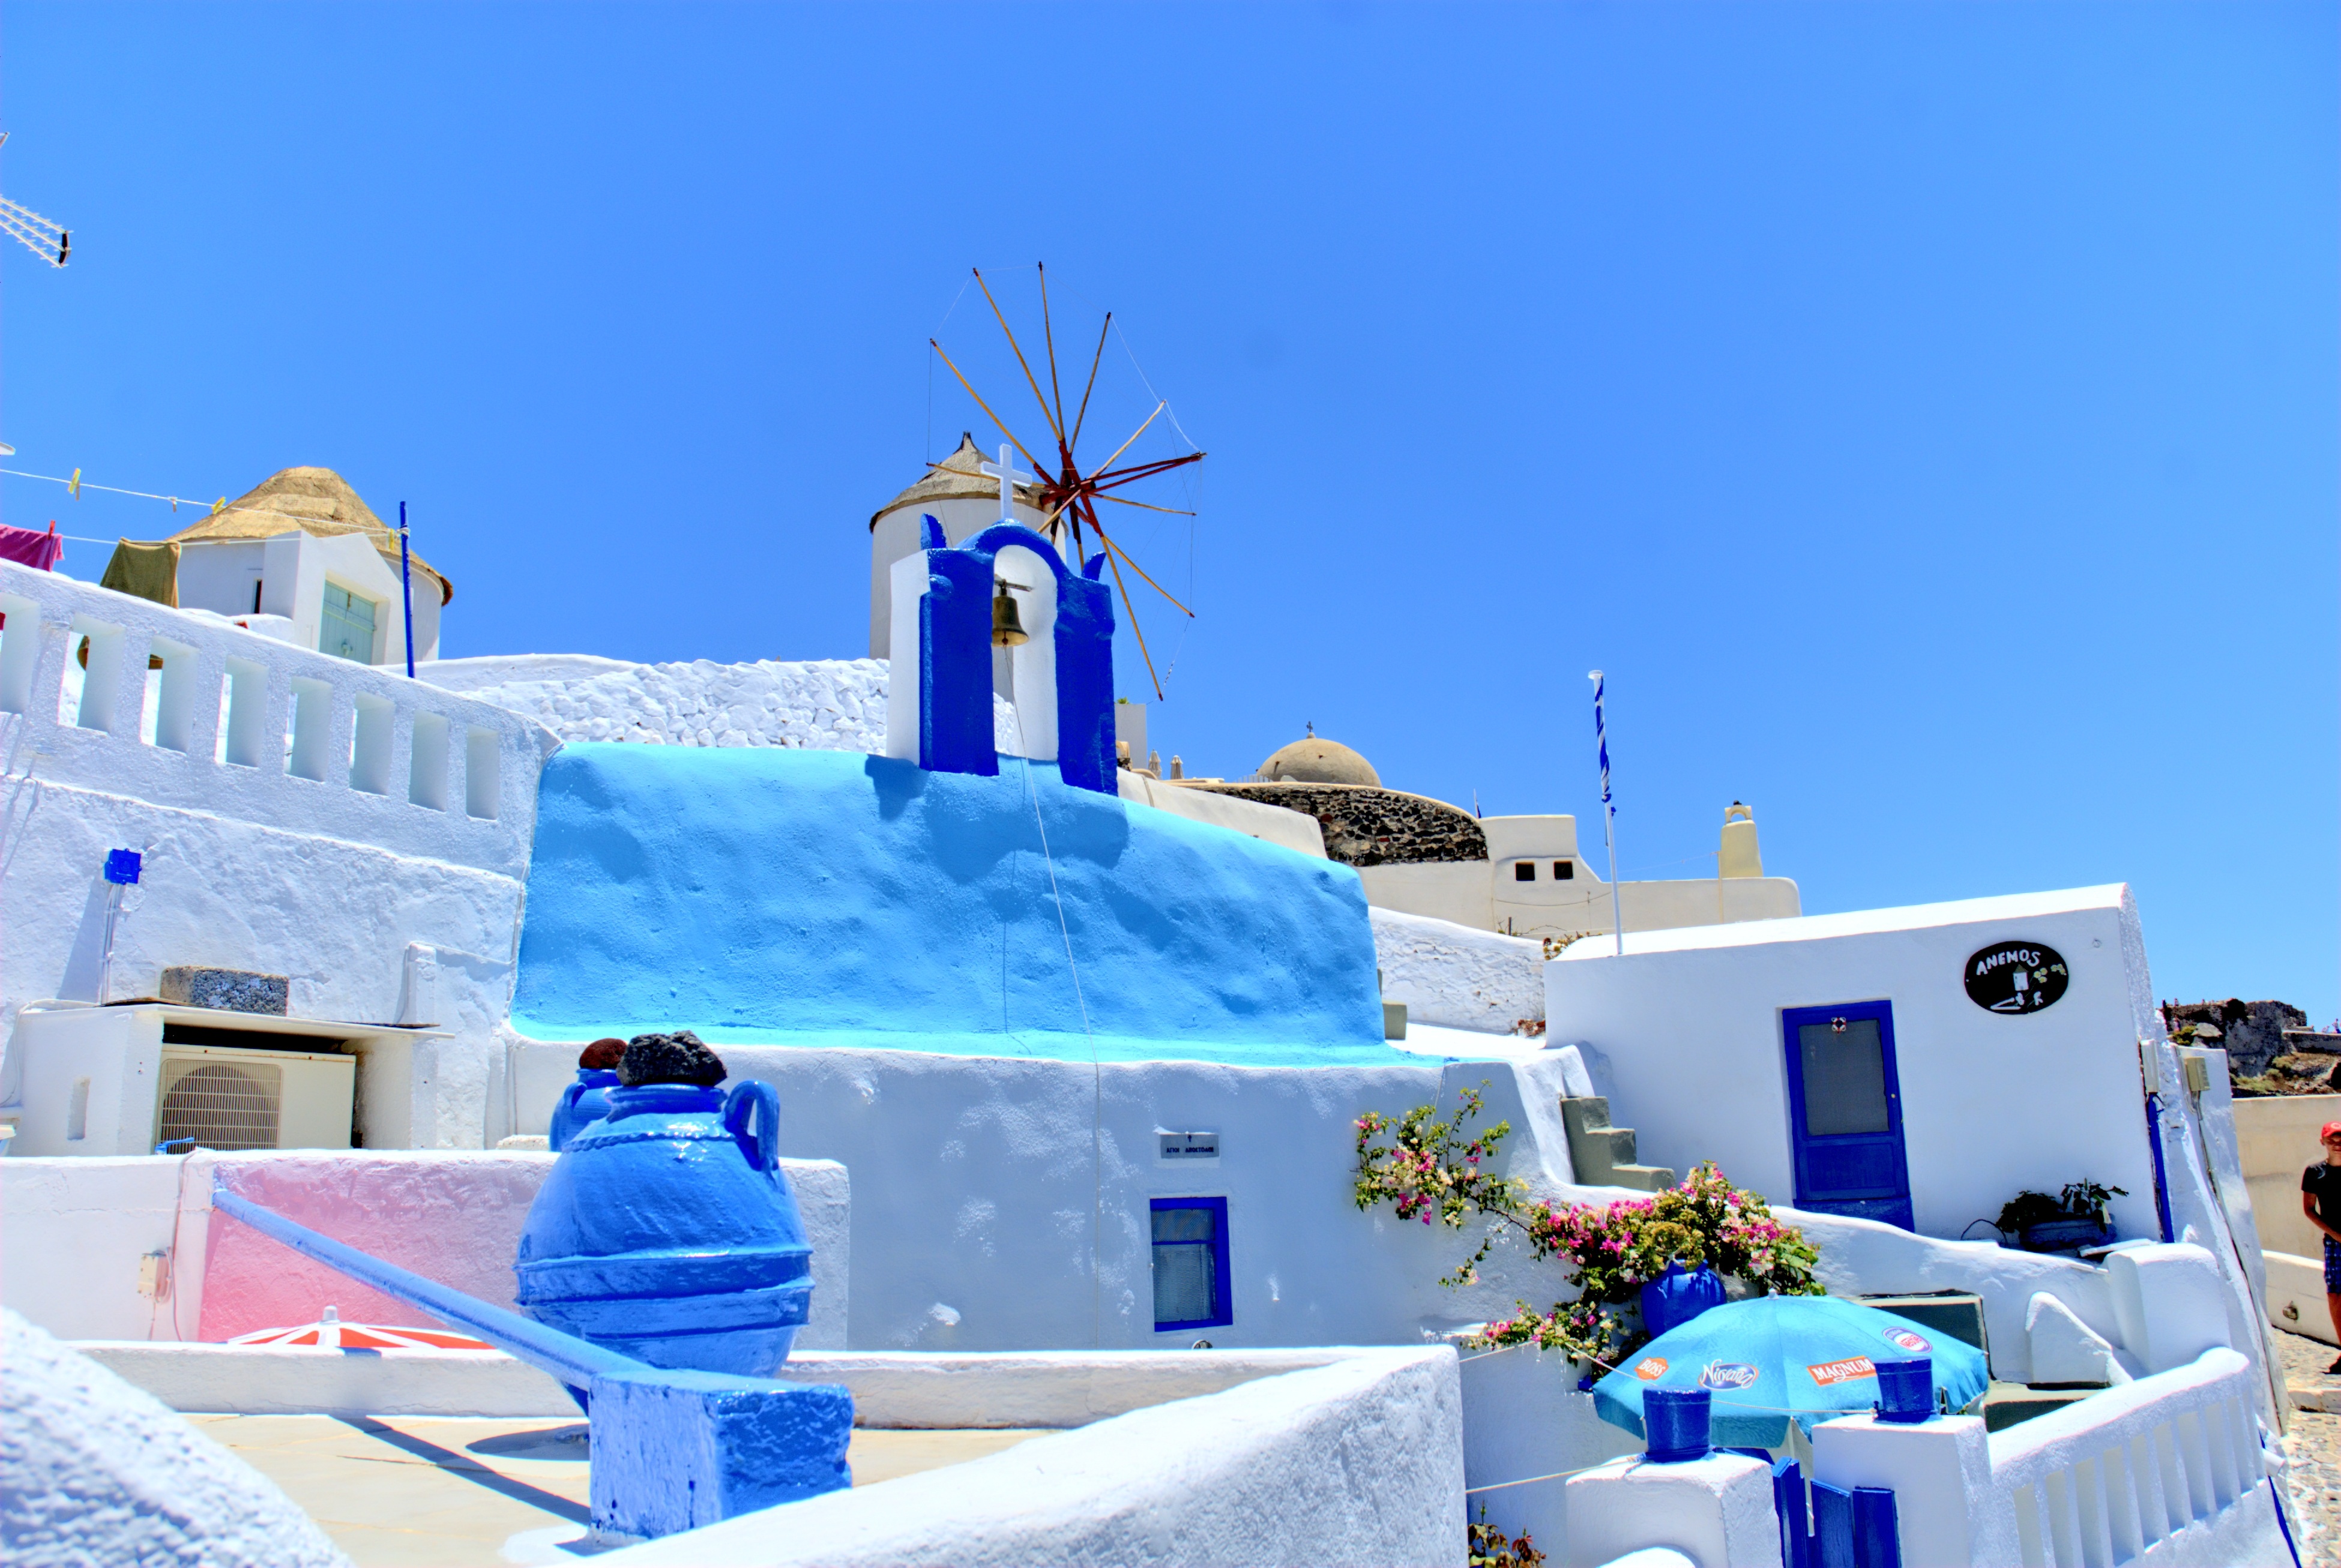
beach, landscape, sea, water, nature, summer, vacation, holiday, blue, santorini, resort, holidays, greece, water park, the sun, the coast